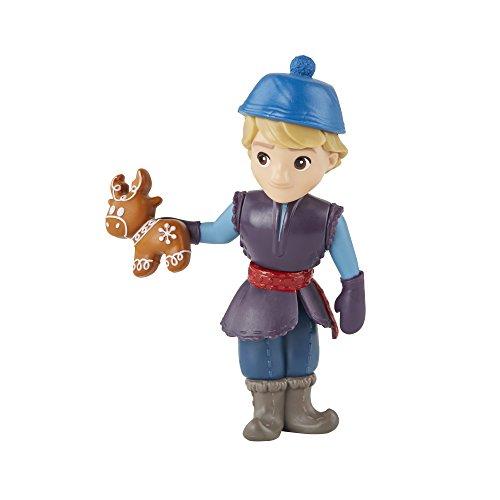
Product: Disney Frozen Arendelle Traditions Collection
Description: Inspired by Disney Frozen's Olaf's Frozen Adventure.
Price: $24.99
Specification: ProductDimensions:2.2x12x10inches|ItemWeight:7ounces|ShippingWeight:7.8ounces(Viewshippingratesandpolicies)|DomesticShipping:ItemcanbeshippedwithinU.S.|InternationalShipping:ThisitemcanbeshippedtoselectcountriesoutsideoftheU.S.LearnMore|ASIN:B01N6WDHX2|Itemmodelnumber:C1921|Manufacturerrecommendedage:4yearsandup